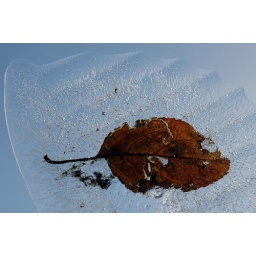
A leaf preserved in frozen rain water that collected on a garden patio chair